Fermat's Last Theorem (book)

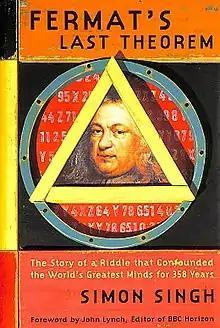
First edition

Fermat's Last Theorem is a popular science book (1997) by Simon Singh. It tells the story of the search for a proof of Fermat's Last Theorem, first conjectured by Pierre de Fermat in 1637, and explores how many mathematicians such as Évariste Galois had tried and failed to provide a proof for the theorem. Despite the efforts of many mathematicians, the proof would remain incomplete until 1995, with the publication of Andrew Wiles' proof of the Theorem. The book is the first mathematics book to become a Number One seller in the United Kingdom, whilst Singh's documentary "The Proof", on which the book was based, won a BAFTA in 1997.